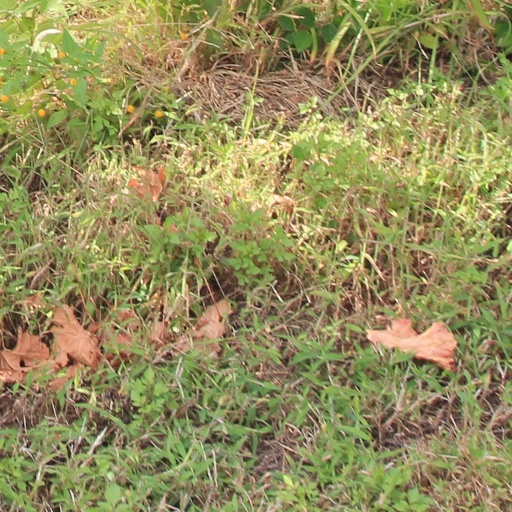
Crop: grape